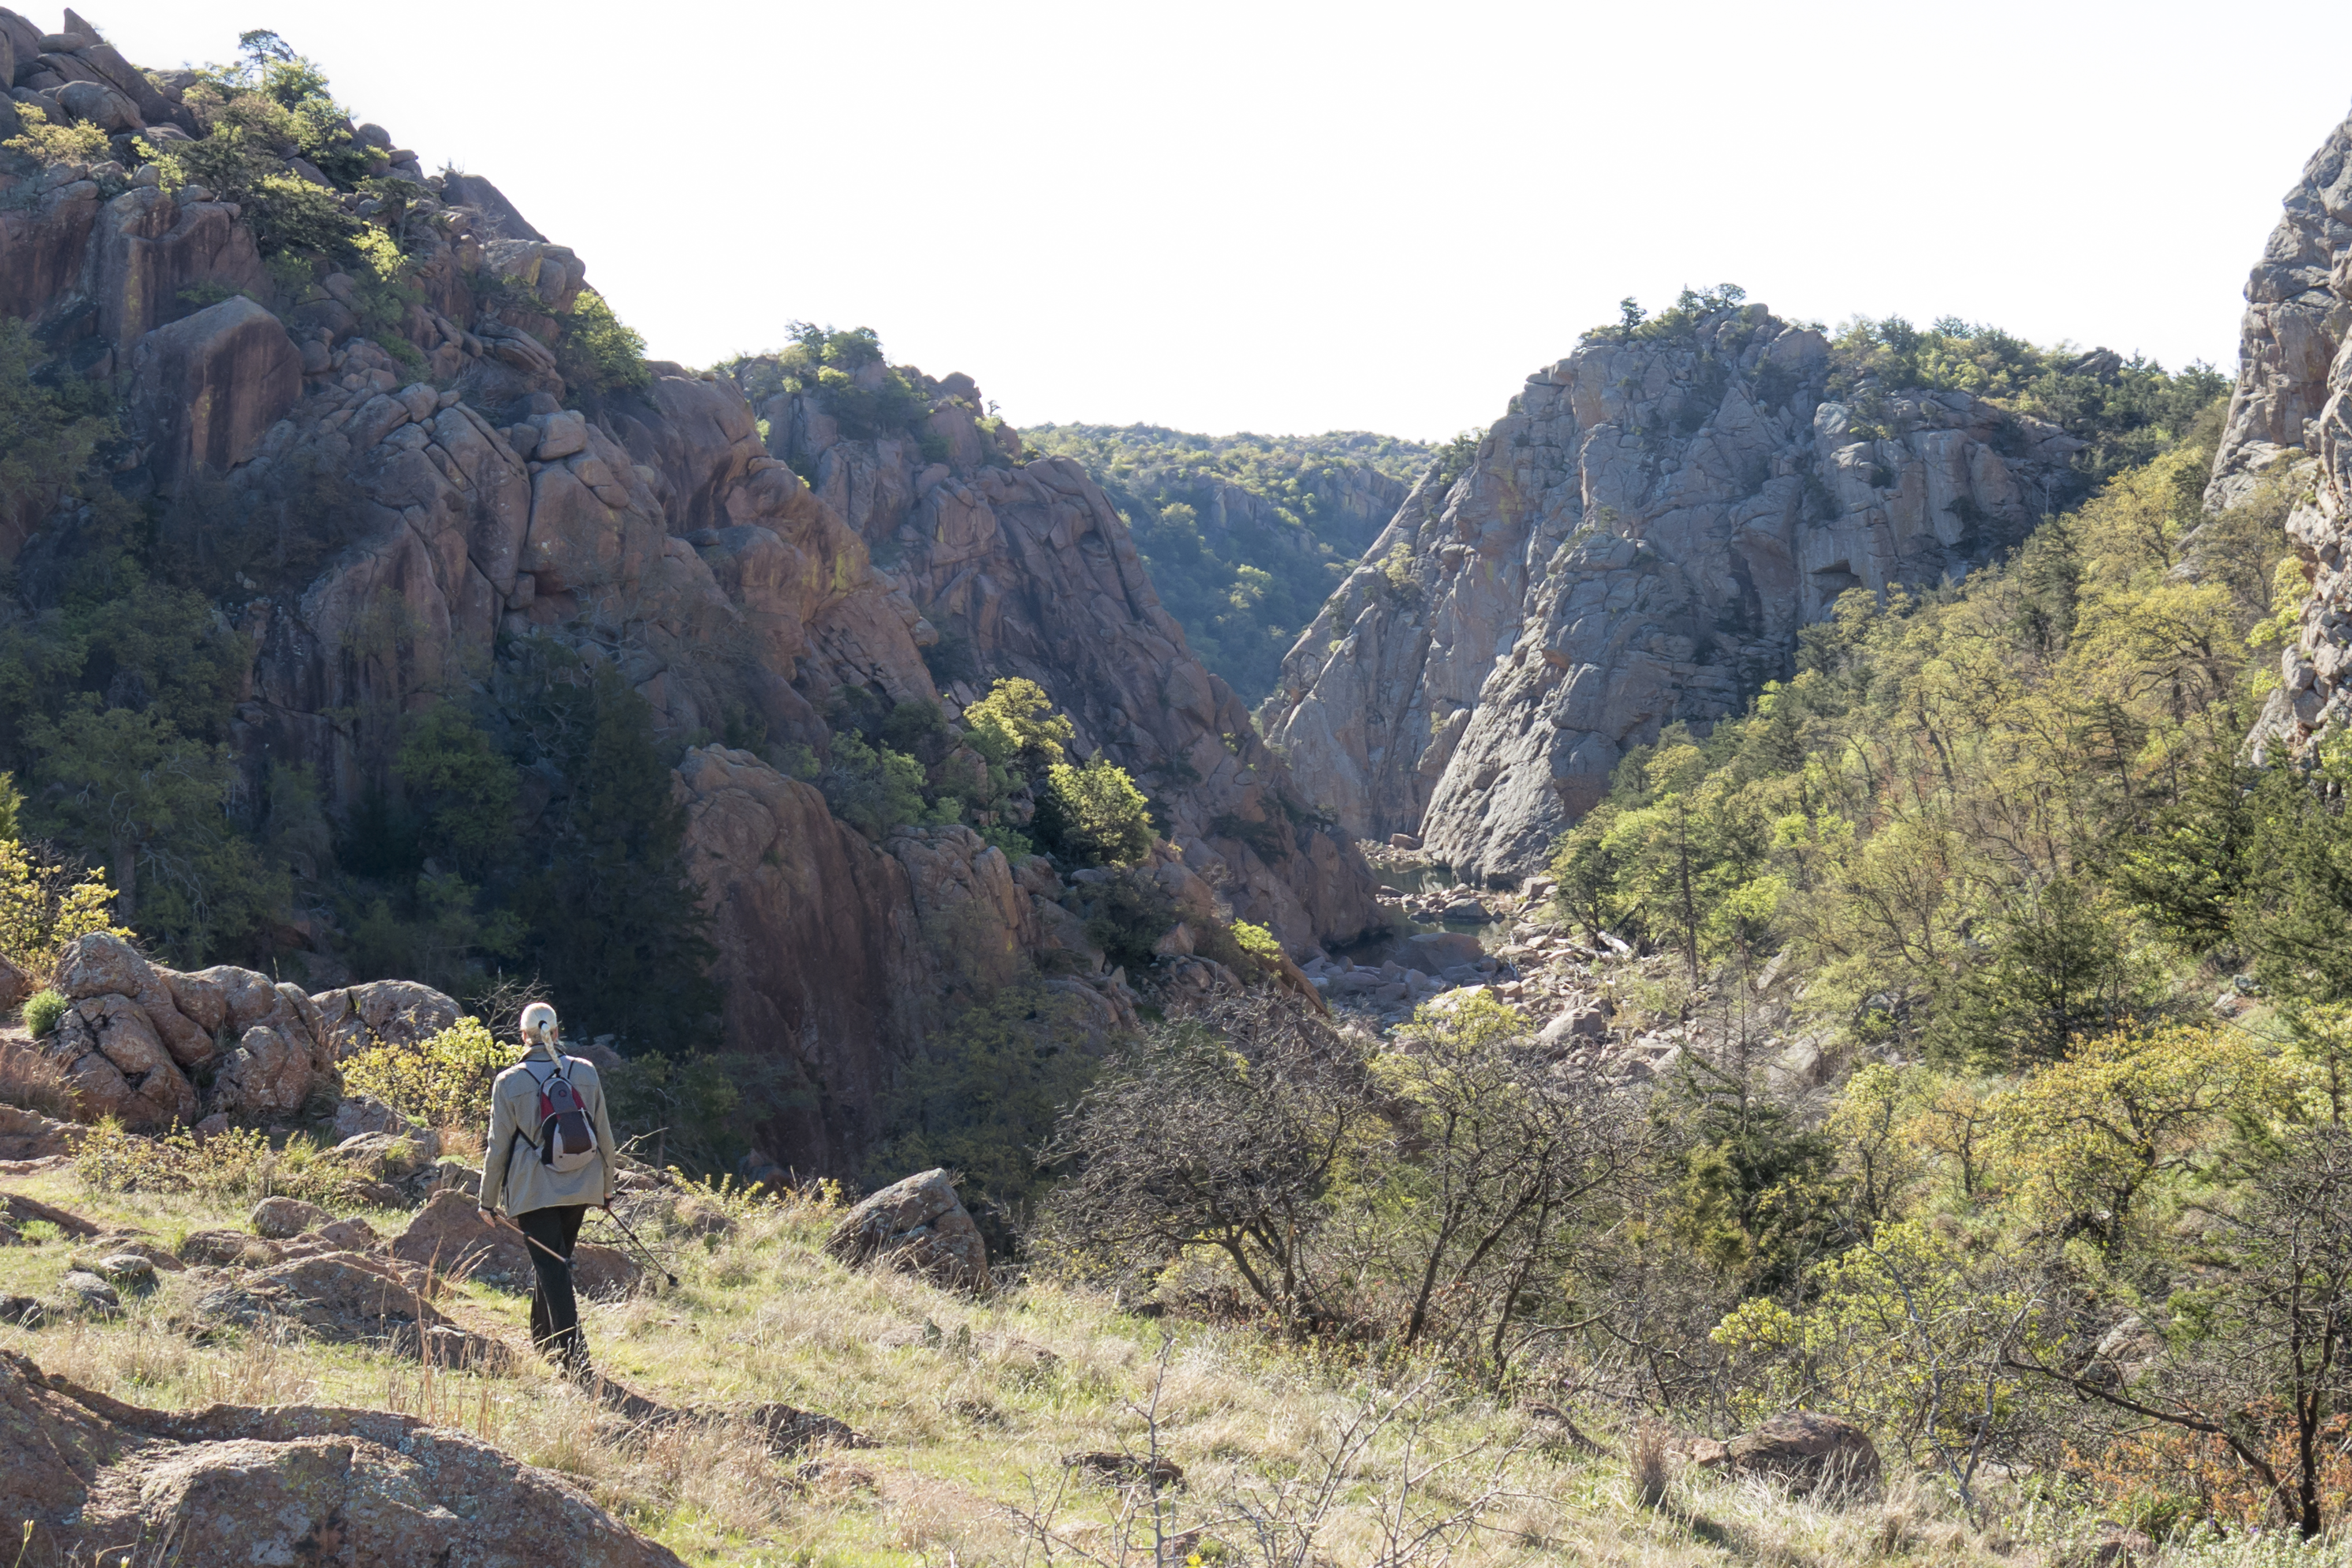
wilderness, walking, mountain, trail, adventure, valley, mountain range, canyon, ridge, geology, ravine, plateau, oklahoma, wadi, larrysmith, wichitamountains, thenarrows, landform, mountainous landforms, geological phenomenon